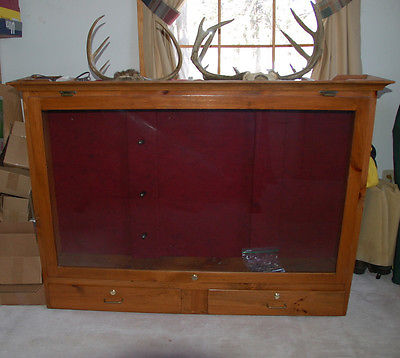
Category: cabinet